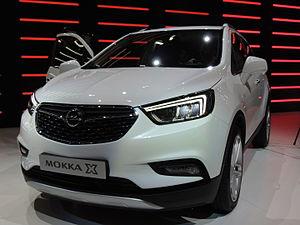
Opel Mokka X, salon de Genève 2016
L'Opel Mokka, devenu Mokka X en 2016, est un petit crossover produit par le constructeur automobile allemand Opel. Il est vendu sous la marque Vauxhall en Grande-Bretagne, Opel en Europe et Buick pour le marché nord-américain et chinois, sous le nom de Buick Encore. Il est assemblé dans l'usine de General Motors à Bupyeong en Corée du Sud, à Saragosse en Espagne, ainsi qu'en Chine et en Russie.
L'édition 2016 du Salon international de l'automobile de Genève s'est tenue du 3 au 13 mars 2016 à Genève. Il s'agit de la 86ᵉ édition internationale de ce salon, organisé pour la première fois en 1905.